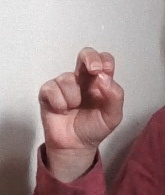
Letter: gaaf